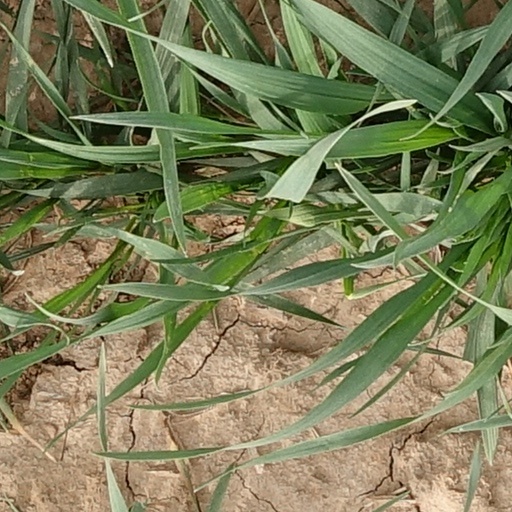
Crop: wheat